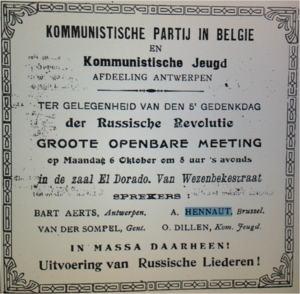
Drapeau Rouge, Septembre 1927
Le Parti communiste de Belgique, est un parti politique communiste belge et fondé en 1921. En mars 1989, le Parti communiste de Belgique s'est séparé en deux entités distinctes, l'une francophone, le Parti communiste ou Parti communiste Wallonie-Bruxelles, et l'autre flamande, le Kommunistische Partij ou Kommunistische Partij-Vlaanderen.
Adhémar Hennaut est un dirigeant syndical, secrétaire fédéral et dirigeant du Parti Communiste Belge. Il est également directeur du journal De Roode Vaan, cofondateur et dirigeant de l'Opposition de Gauche du PCB, rédacteur au journal Le Communiste, directeur du journal De Kommunist et fondateur et dirigeant de la Ligue des Communistes Internationalistes. Il est ouvrier peintre de profession.